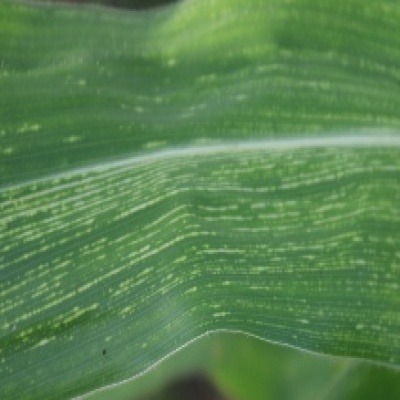
Label: Corn_(Maize)___Maize_Streak_Virus